Giants (Greek mythology)

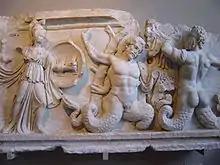
In the Gigantomachy from a 1st-century AD frieze in the agora of Aphrodisias, the Giants are depicted with scaly coils, like Typhon

The Gigantomachy was also a popular theme in late sixth century sculpture. The most comprehensive treatment is found on the north frieze of the Siphnian Treasury at Delphi (c. 525 BC), with more than thirty figures, named by inscription. From left to right, these include Hephaestus (with bellows), two females fighting two Giants; Dionysus striding toward an advancing Giant; Themis in a chariot drawn by a team of lions which are attacking a fleeing Giant; the archers Apollo and Artemis; another fleeing Giant (Tharos or possibly Kantharos); the Giant Ephialtes lying on the ground; and a group of three Giants, which include Hyperphas and Alektos, opposing Apollo and Artemis. Next comes a missing central section presumably containing Zeus, and possibly Heracles, with chariot (only parts of a team of horses remain). To the right of this comes a female stabbing her spear at a fallen Giant (probably Porphyrion); Athena fighting Eriktypos and a second Giant; a male stepping over the fallen Astarias to attack Biatas. and another Giant; and Hermes against two Giants. Then follows a gap which probably contained Poseidon and finally, on the far right, a male fighting two Giants, one fallen, the other the Giant Mimon (possibly the same as the Giant Mimas mentioned by Apollodorus).